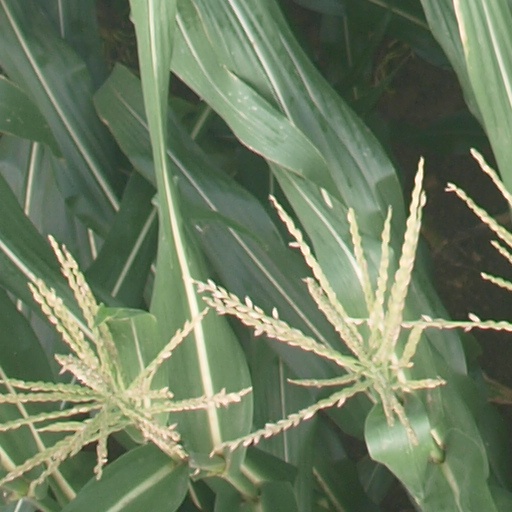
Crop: maize; corn